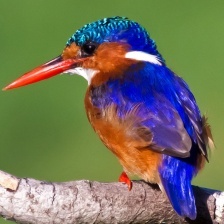
Species: MALACHITE KINGFISHER
Scientific name: CORYTHORNIS CRISTATUS